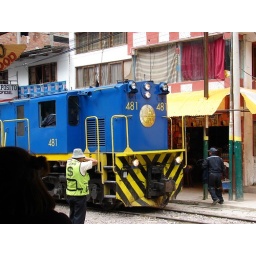
Our hotel didn't have a road in front of it, it had train tracks.